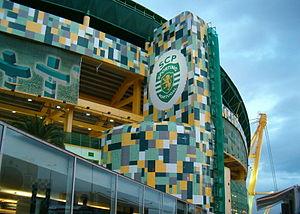
Le Stade José Alvalade XXI est un stade de football situé à Lisbonne au Portugal.